William Nicol Burns

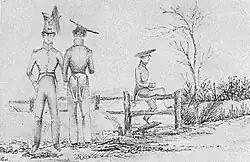
Addiscombe Seminary Cadets.

William Nicol, Burns's friend, took part in an open competition for the post of Classics teacher at the High School in Edinburgh and was successful. He earned a reputation as an excellent scholar, but a very harsh disciplinarian. In his "Memorial of His Times", Lord Cockburn commented on Nicol's "constant and indiscriminate harshness" that was "very hurtful to all his pupils". However an Edinburgh lawyer and writer to the signet, Alexander Young of Harburn, regarded Nicol as "one of the greatest Latin scholars of the age". Sir Walter Scott wrote that Nicol was "worthless, drunken and inhumanly cruel to the boys under his charge".